3 Gold Coins

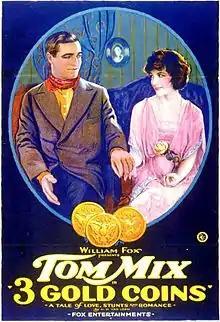
Film poster

3 Gold Coins is a lost 1920 American silent Western film directed by Clifford Smith and starring Tom Mix. It was produced and distributed by Fox Film Corporation. It is believed to be a lost film.